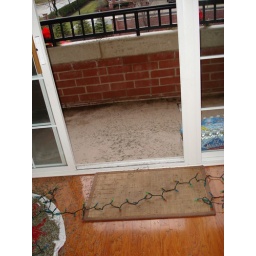
yes, the tree went over the balcony